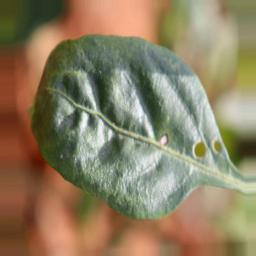
Label: healthy